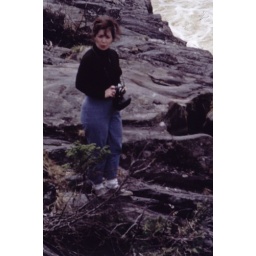
Elaine by white water 2